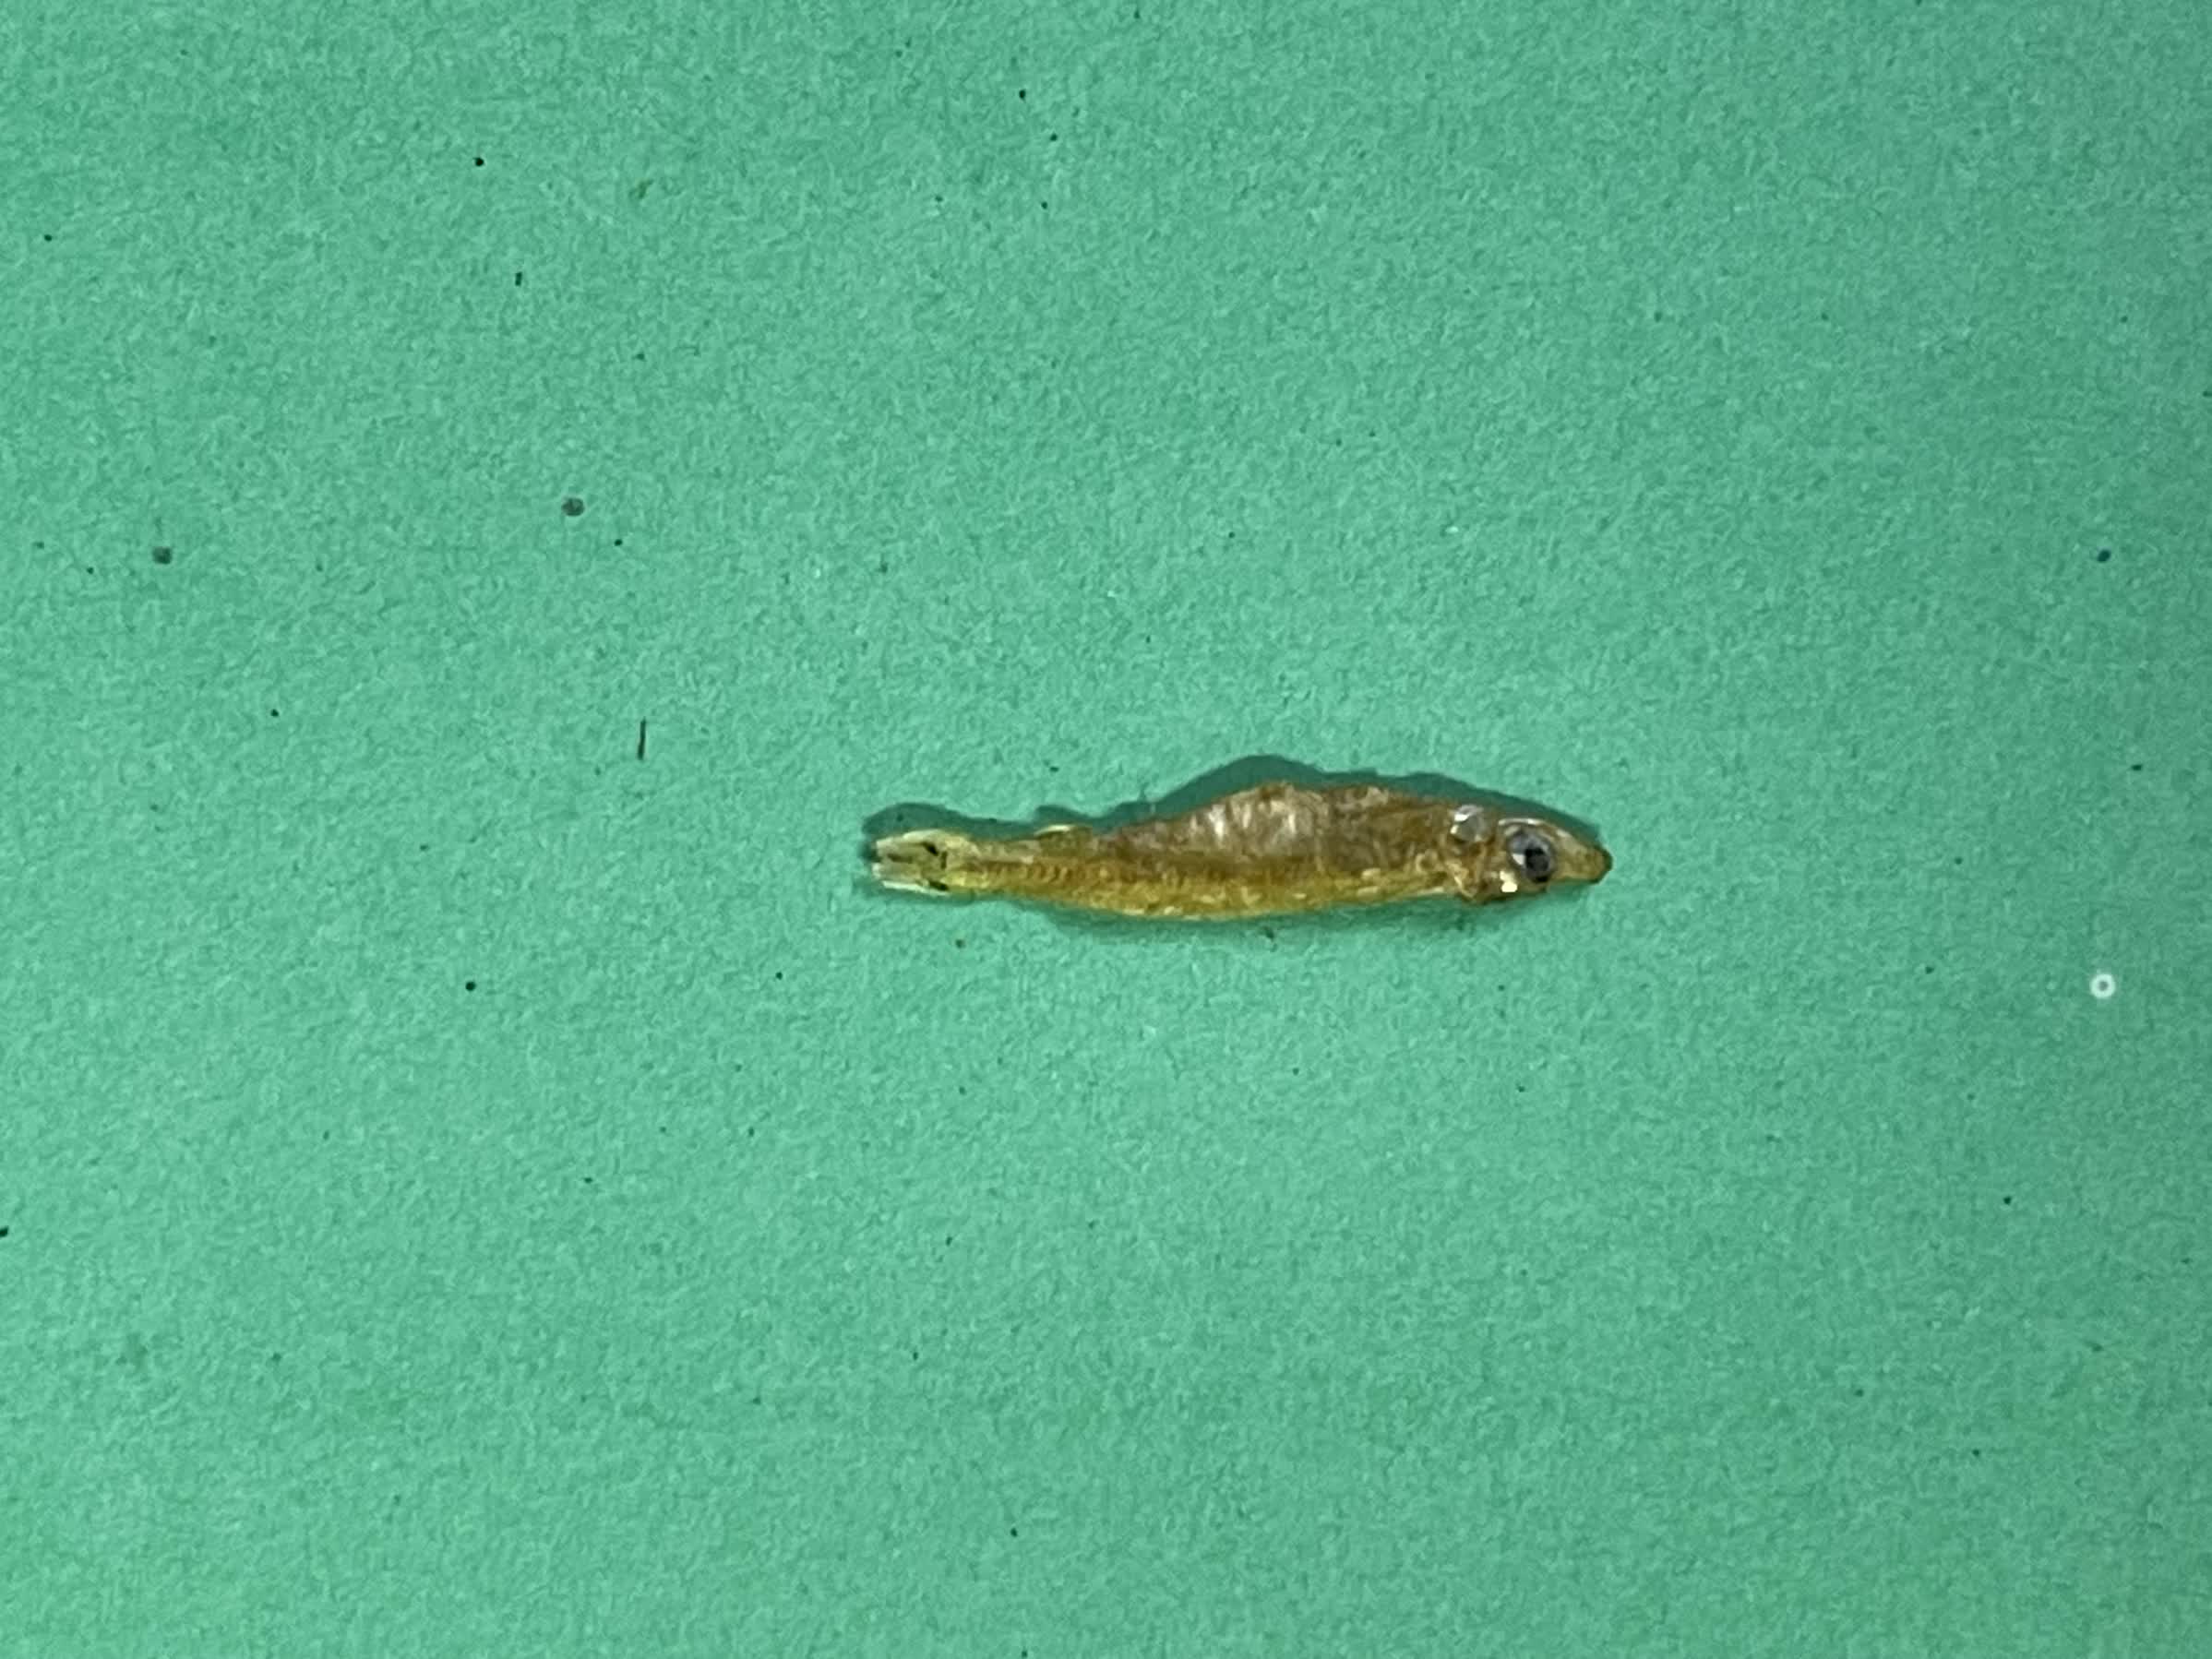
Species: kachki